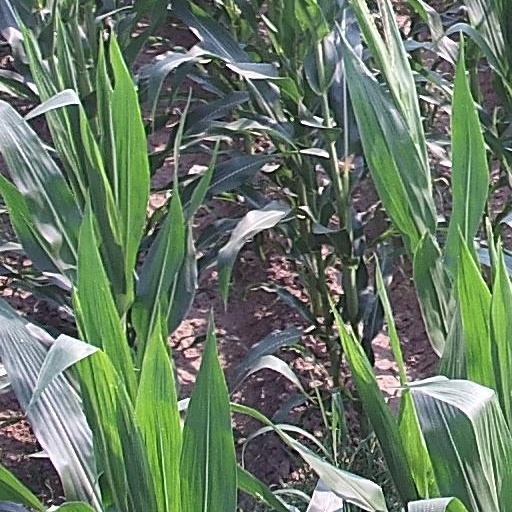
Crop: maize; corn